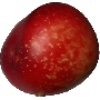
Label: Nectarine 1